Nissan L engine

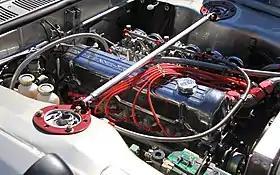
1971 Skyline 2000GT engine bay

The Nissan L series of automobile engines was produced from 1966 through 1986 in both inline-four and inline-six configurations ranging from 1.3 L to 2.8 L. It is a two-valves per cylinder SOHC non-crossflow engine, with an iron block and an aluminium head. It was most notable as the engine of the Datsun 510, Datsun 240Z sports car, and the Nissan Maxima. These engines are known for their reliability, durability, and parts interchangeability.